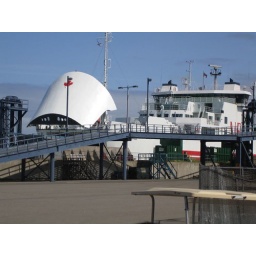
our tour bus parked in the trunk of this ship and we all got off to the highest level of the ship.